Pigtail

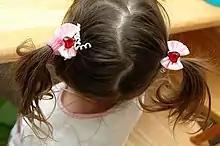
Sometimes the portrayed hairstyle is referred to as "pigtails" in general, while "bunches" is more specific as they are unplaited.

Bunches (also called pigtails, bunchies, twintails or angel wings) are a hairstyle in which the hair is parted down the middle and gathered into two symmetrical bundles, like ponytails, secured near the scalp. Sometimes this hairstyle is referred to as "pigtails", but in other cases the term "pigtails" applies only if the hair is braided.